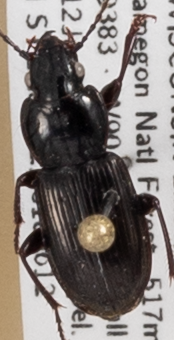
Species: Pterostichus pensylvanicus
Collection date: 2018-06-12
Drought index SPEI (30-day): -1.444
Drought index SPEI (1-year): -0.152
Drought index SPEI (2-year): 1.93